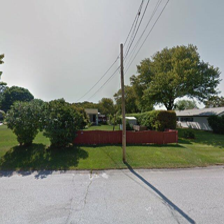
Label: streetView